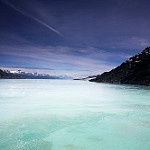
Label: glacier